WRC II Extreme

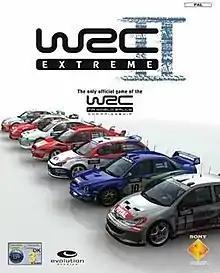
European edition cover

WRC II Extreme (also known as WRC 2002) is a 2002 racing video game developed by Evolution Studios and published by Sony Computer Entertainment for the PlayStation 2.